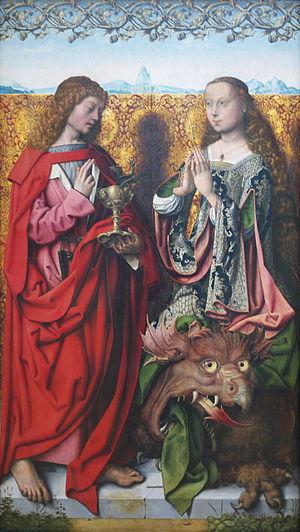
Le Maître du Retable de saint Barthélemy ou Maître de saint Barthélemy est un artiste anonyme du Moyen Âge tardif, actif entre 1470 et 1510 environ dans la région de Utrecht et de Cologne. Il est surtout connu comme peintre de retables, de tableaux de dévotion et de portraits, ainsi que d'enluminures.